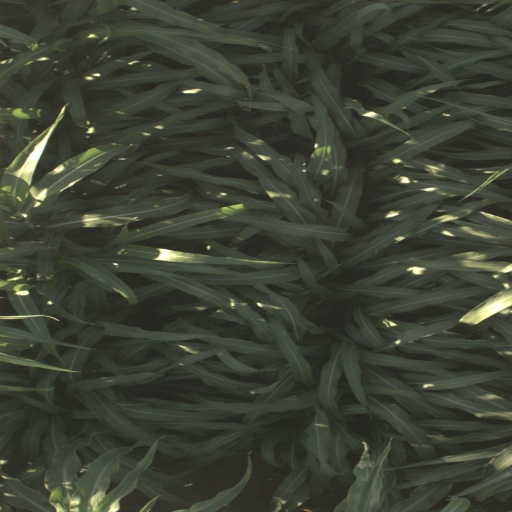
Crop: sorghum